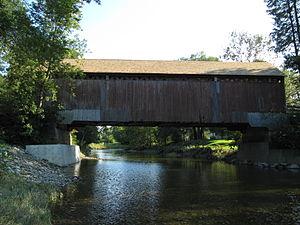
Pont de Milby, Waterville, QC - Vue de côté
La rivière Moe est un cours d'eau, de la région administrative de l'Estrie au Québec. Il est un affluent de la rivière Saint-François, donc un sous-affluent du fleuve Saint-Laurent.
Le pont de Milby, aussi connu sous le nom de pont couvert Milby est un pont couvert construit en 1873 à Waterville dans la région d'Estrie au Canada. Il s'agit d'un pont couvert de type Town simple. Il est un des plus anciens exemples subsistants de l'utilisation de ce type de structure au Québec. Il a été cité monument historique le 7 décembre 1992.